Schism

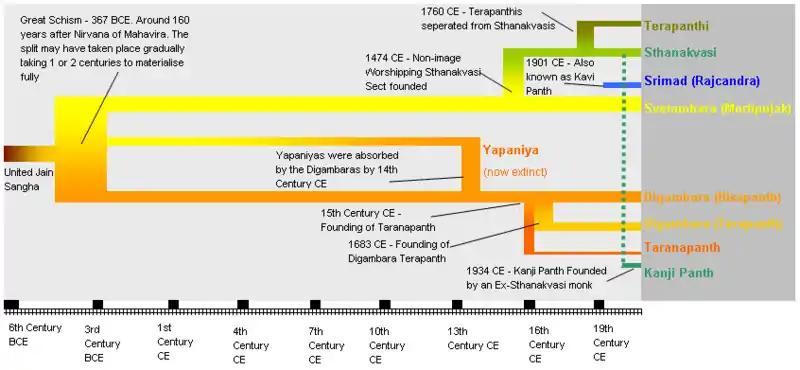
Picture showing a diagrammatic view of the schisms in Jainism along with the timeline

The first schism in Jainism happened around the fourth century BCE, leading to rise of two major sects, Digambara and Śvetāmbara, which were later subdivided in further sub-sects.